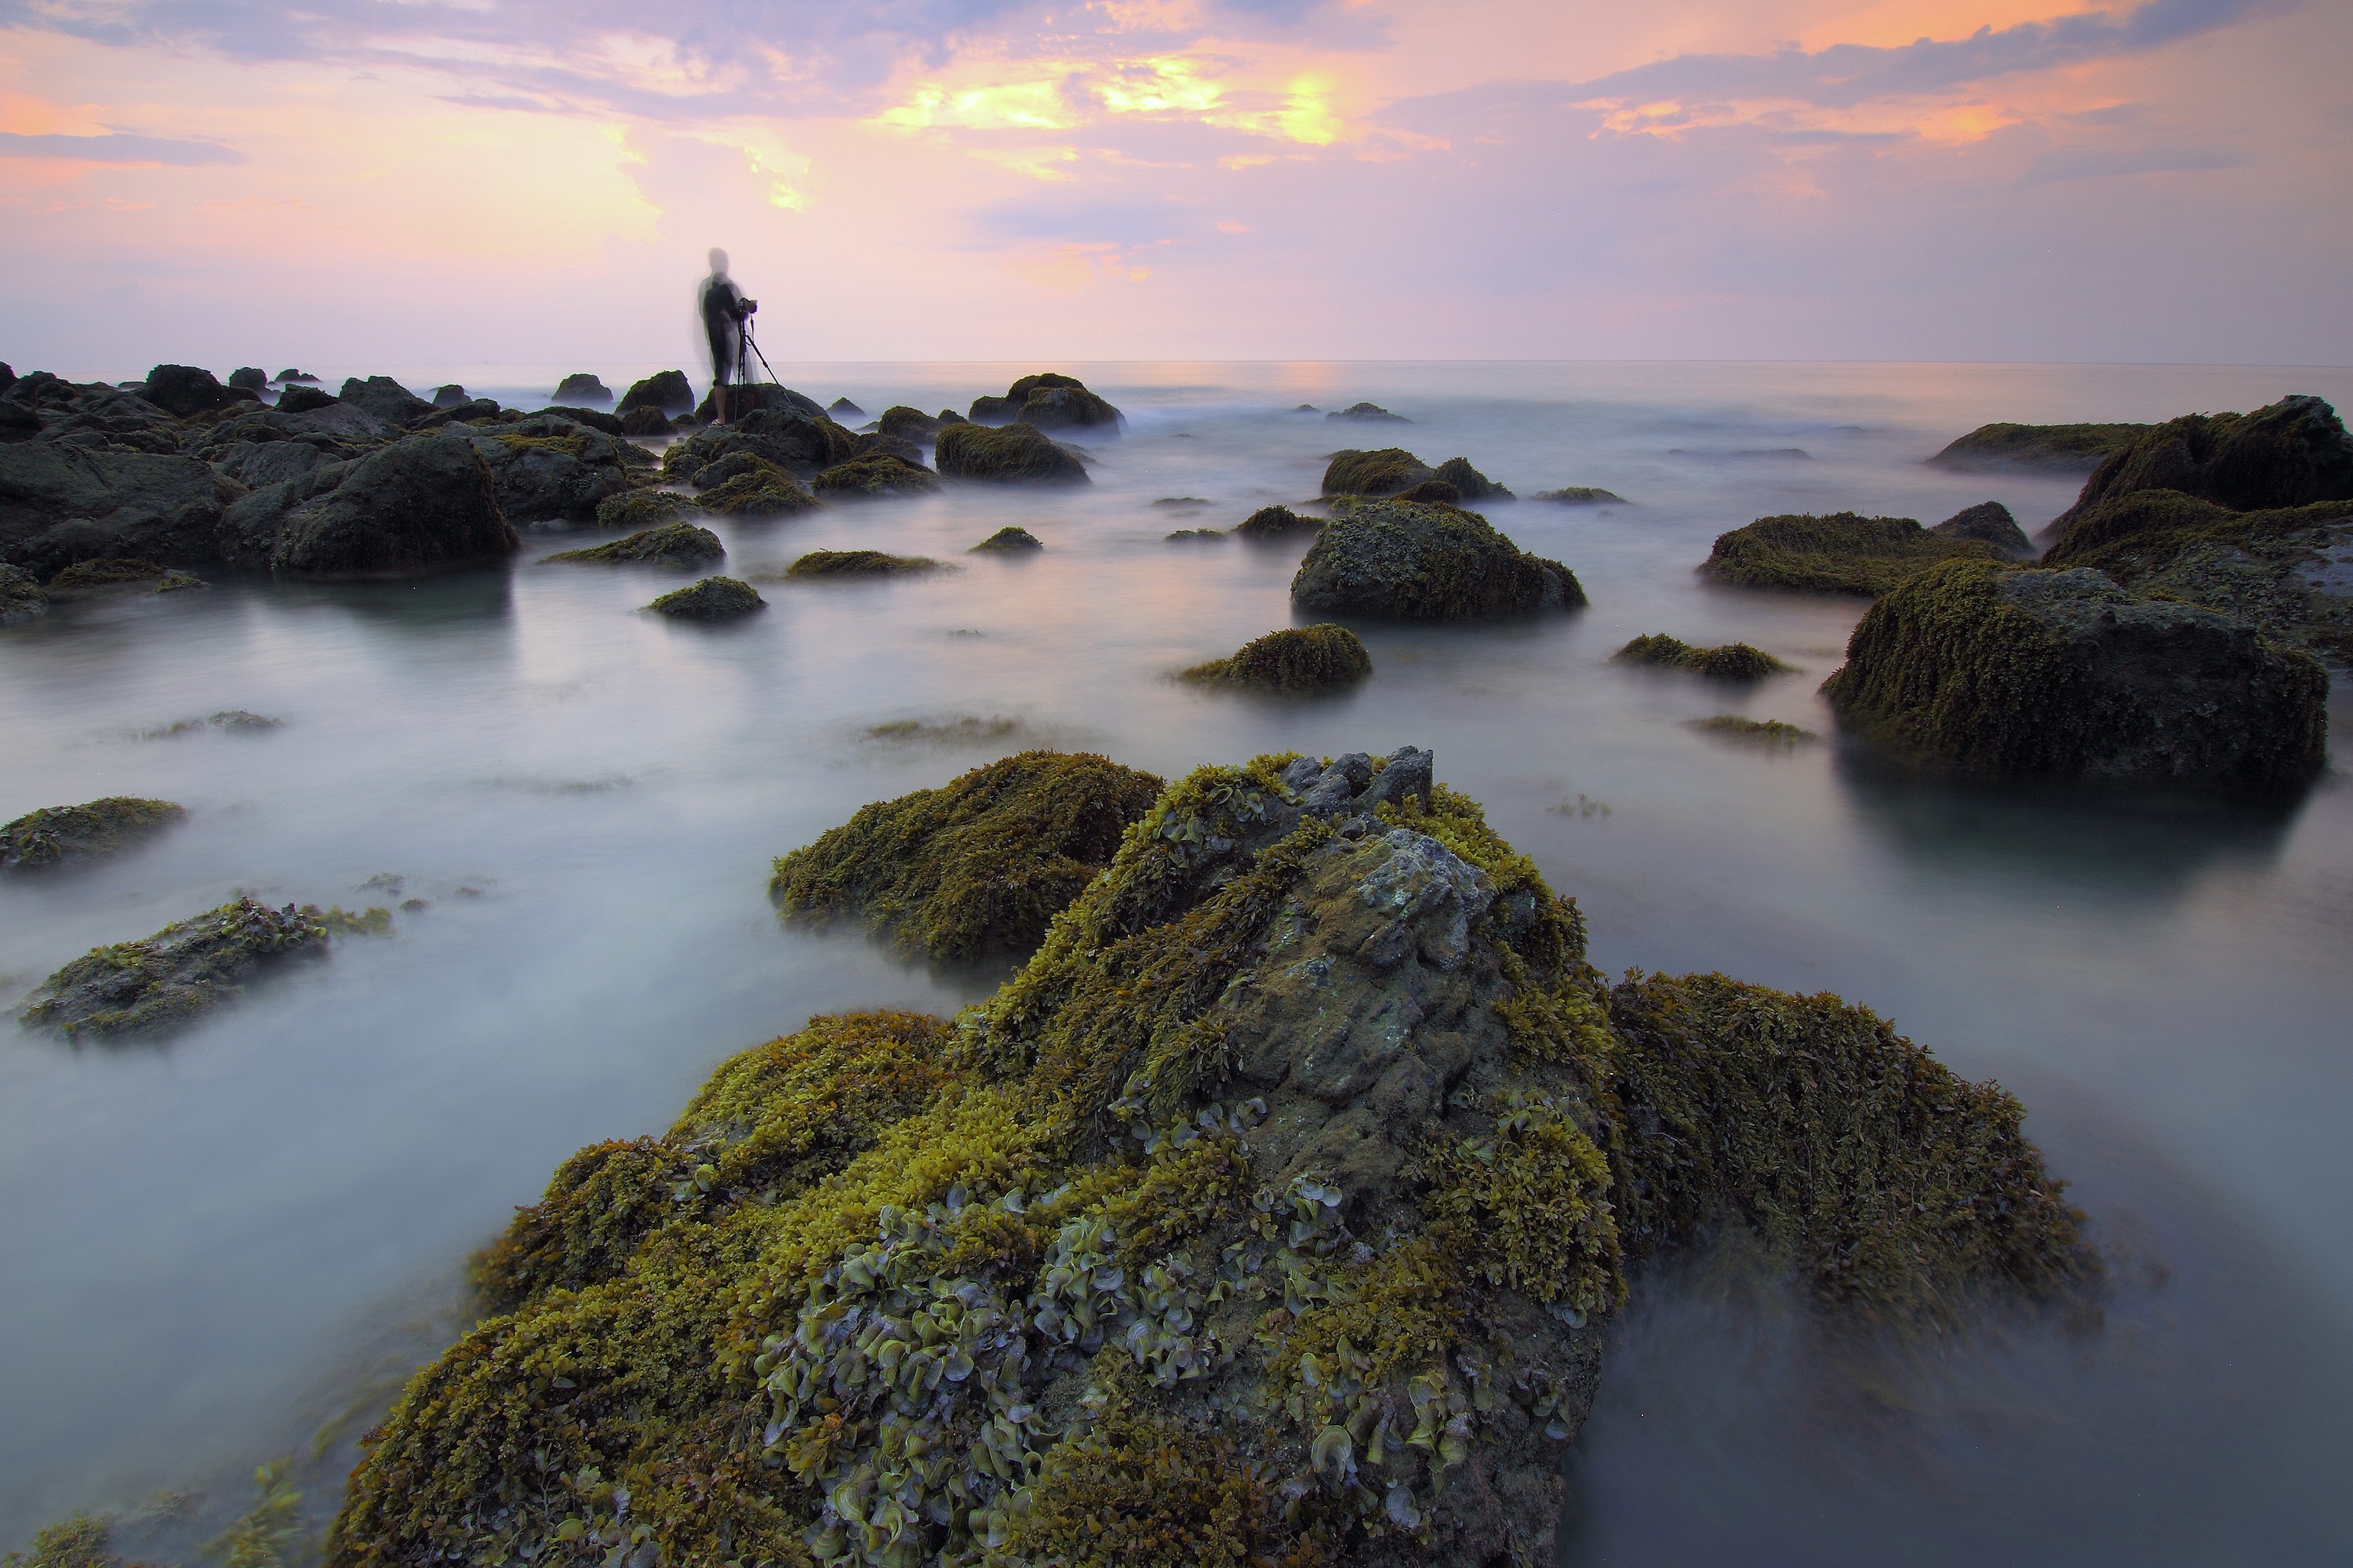
body of water, nature, water, sky, sea, rock, shore, coast, ocean, natural landscape, atmospheric phenomenon, cloud, tide pool, horizon, morning, headland, wave, beach, coastal and oceanic landforms, sunrise, wind wave, watercourse, sunset, promontory, dawn, landscape, skerry, calm, tide, reflection, tropics, dusk, evening, bay, inlet, cape, igneous rock, klippe, algae, islet, outcrop, island